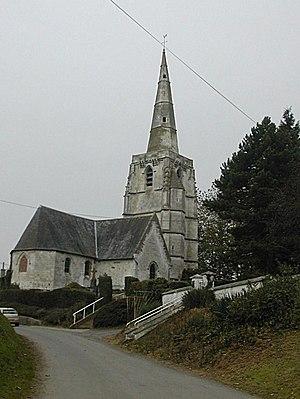
Église de Ligny-Saint-Flochel
Cet article recense une partie des monuments historiques du Pas-de-Calais, en France.
Ligny-Saint-Flochel est une commune française située dans le département du Pas-de-Calais en région Hauts-de-France.